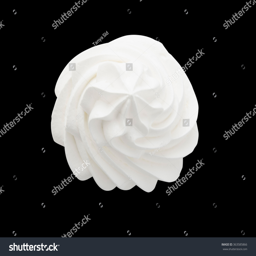
whipped cream isolated on a black background with clipping path .